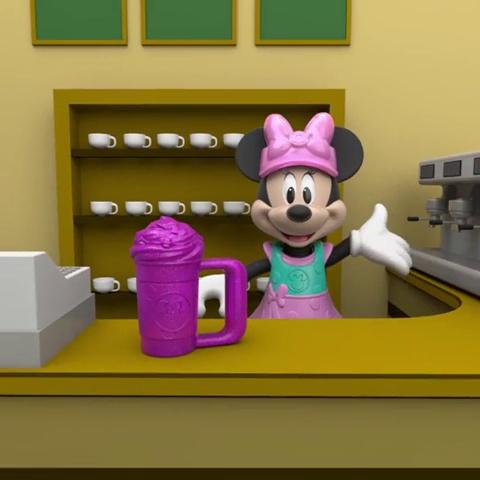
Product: Fisher-Price Disney Minnie, Barista
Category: Toys & Games | Dolls & Accessories | Playsets
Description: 5-inch 12,7cm Minnie Snap 'n Pose fashion figure.
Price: $18.93
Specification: ProductDimensions:3x7x8.5inches|ItemWeight:7.2ounces|ShippingWeight:10.2ounces|ASIN:B079J9QFJ1|Itemmodelnumber:FPK51|Manufacturerrecommendedage:24months-6years